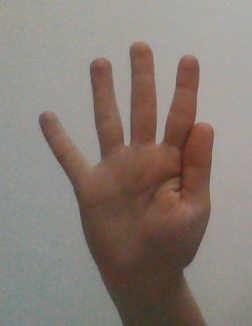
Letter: sheen